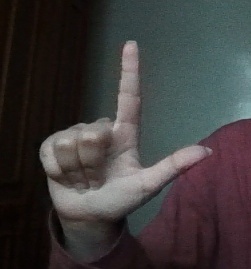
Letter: laam